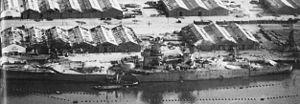
Le Richelieu était un cuirassé de la Marine nationale française construit à partir de 1935, baptisé en l'honneur du cardinal de Richelieu, pour le rôle fondateur de ce ministre dans la création d'une première puissance navale française au début du XVIIᵉ siècle.